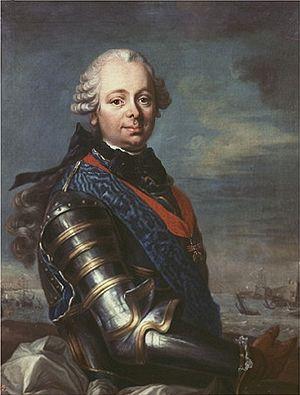
La bataille des Cardinaux, connue sous le nom de Battle of Quiberon Bay par les Britanniques, est une bataille navale ayant opposé les flottes française et britannique pendant la guerre de Sept Ans. Elle a lieu le 20 novembre 1759 et se déroule dans un triangle de sept milles marins formé par les îles d'Hœdic et Dumet et la pointe du Croisic, au large de la Bretagne.
Le principal ministre d'État ou le premier ministre de France était, sous l'Ancien Régime, le principal conseiller du roi de France. Le titre et la fonction étaient officieux, le roi étant le détenteur de tous les pouvoirs.
Étienne-François de Choiseul-Beaupré-Stainville, comte puis duc de Choiseul- et duc d'Amboise, est un homme d'État français, né le 28 juin 1719 à Nancy et mort le 8 mai 1785 au château de Chanteloup. Il fut le chef du gouvernement de Louis XV entre 1758 et 1770.
Le Grand Dérangement constitue une période de l'histoire de l'Acadie s'échelonnant, selon les historiens, de 1749 ou 1750 aux années 1780 ou même 1820. La déportation des Acadiens, souvent considérée comme synonyme, ne couvre qu'une partie de cette période, soit de 1755 à 1763.
Cet article dresse la liste des chefs du gouvernement français depuis 1598.